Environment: real
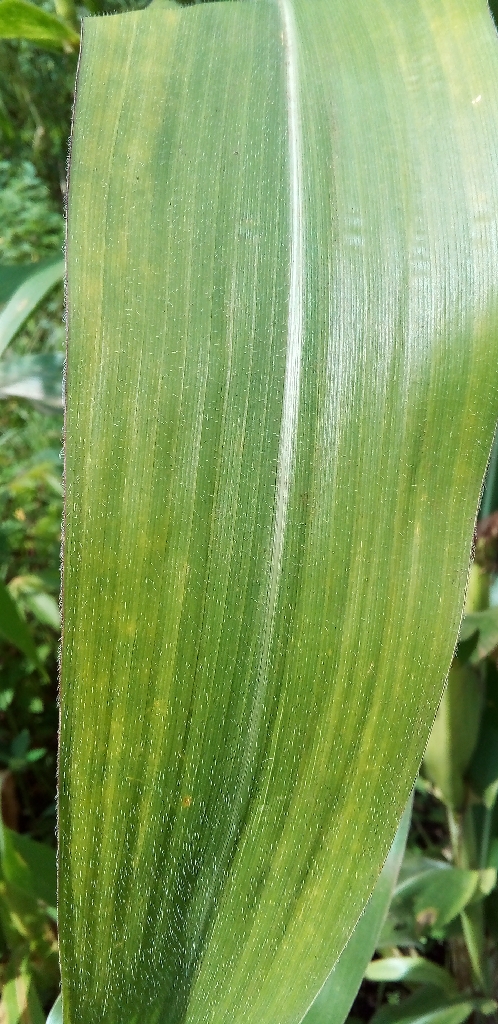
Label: healthy